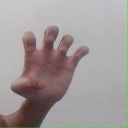
अक्षर: झ